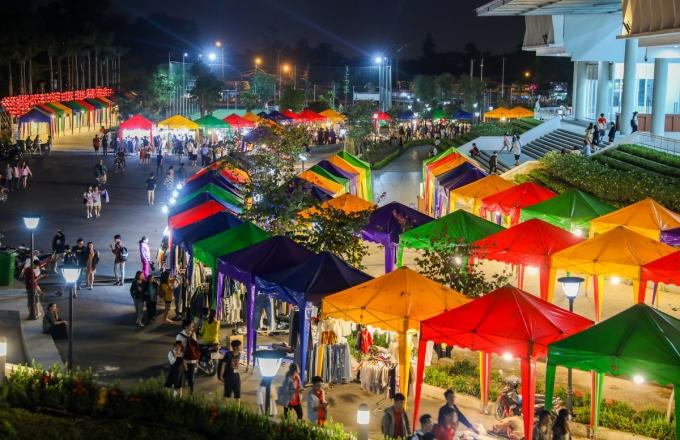
có nhiều người đang đứng ở khu trại vào buổi tối